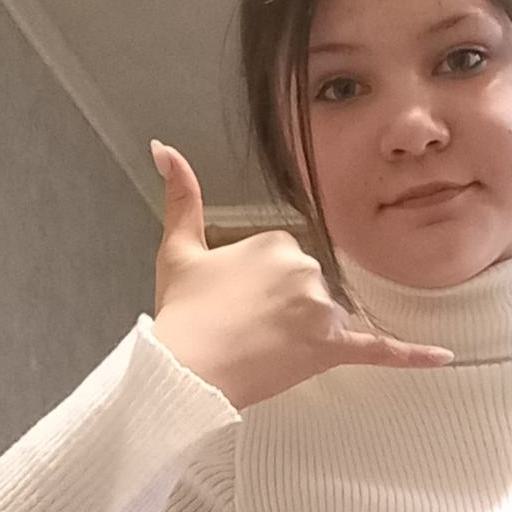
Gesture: call